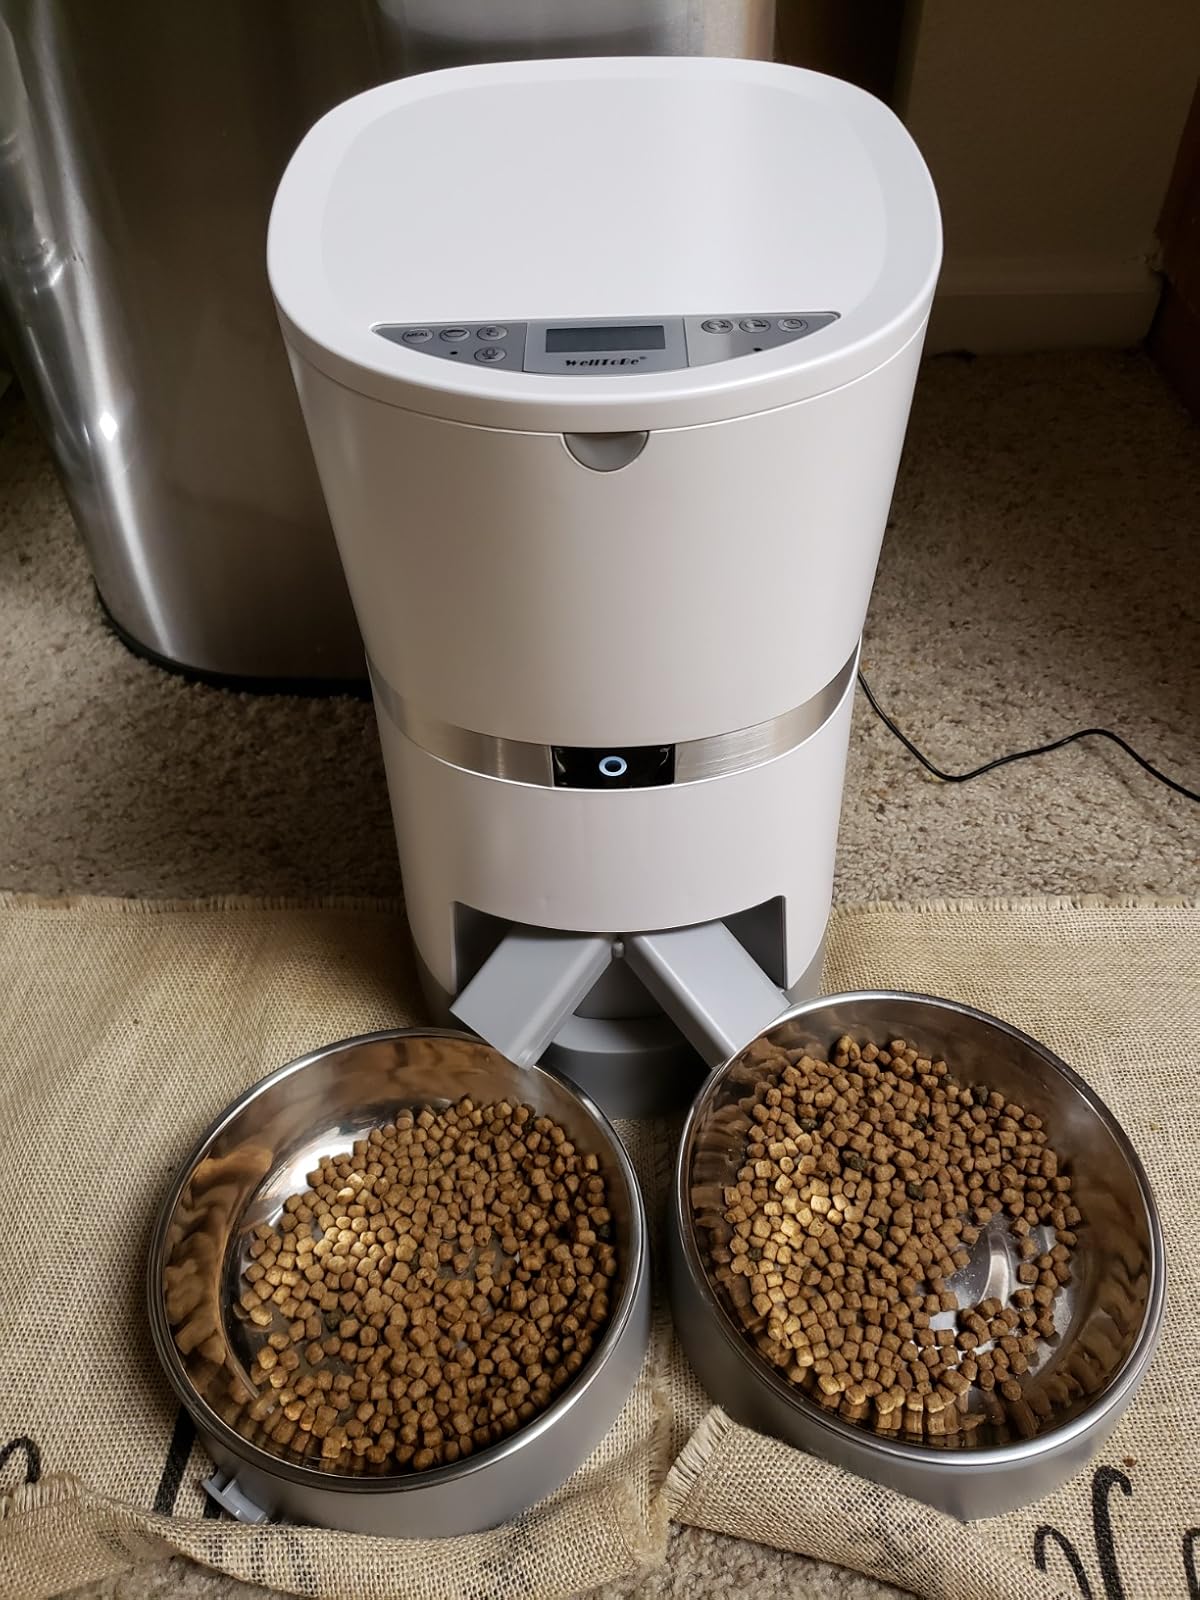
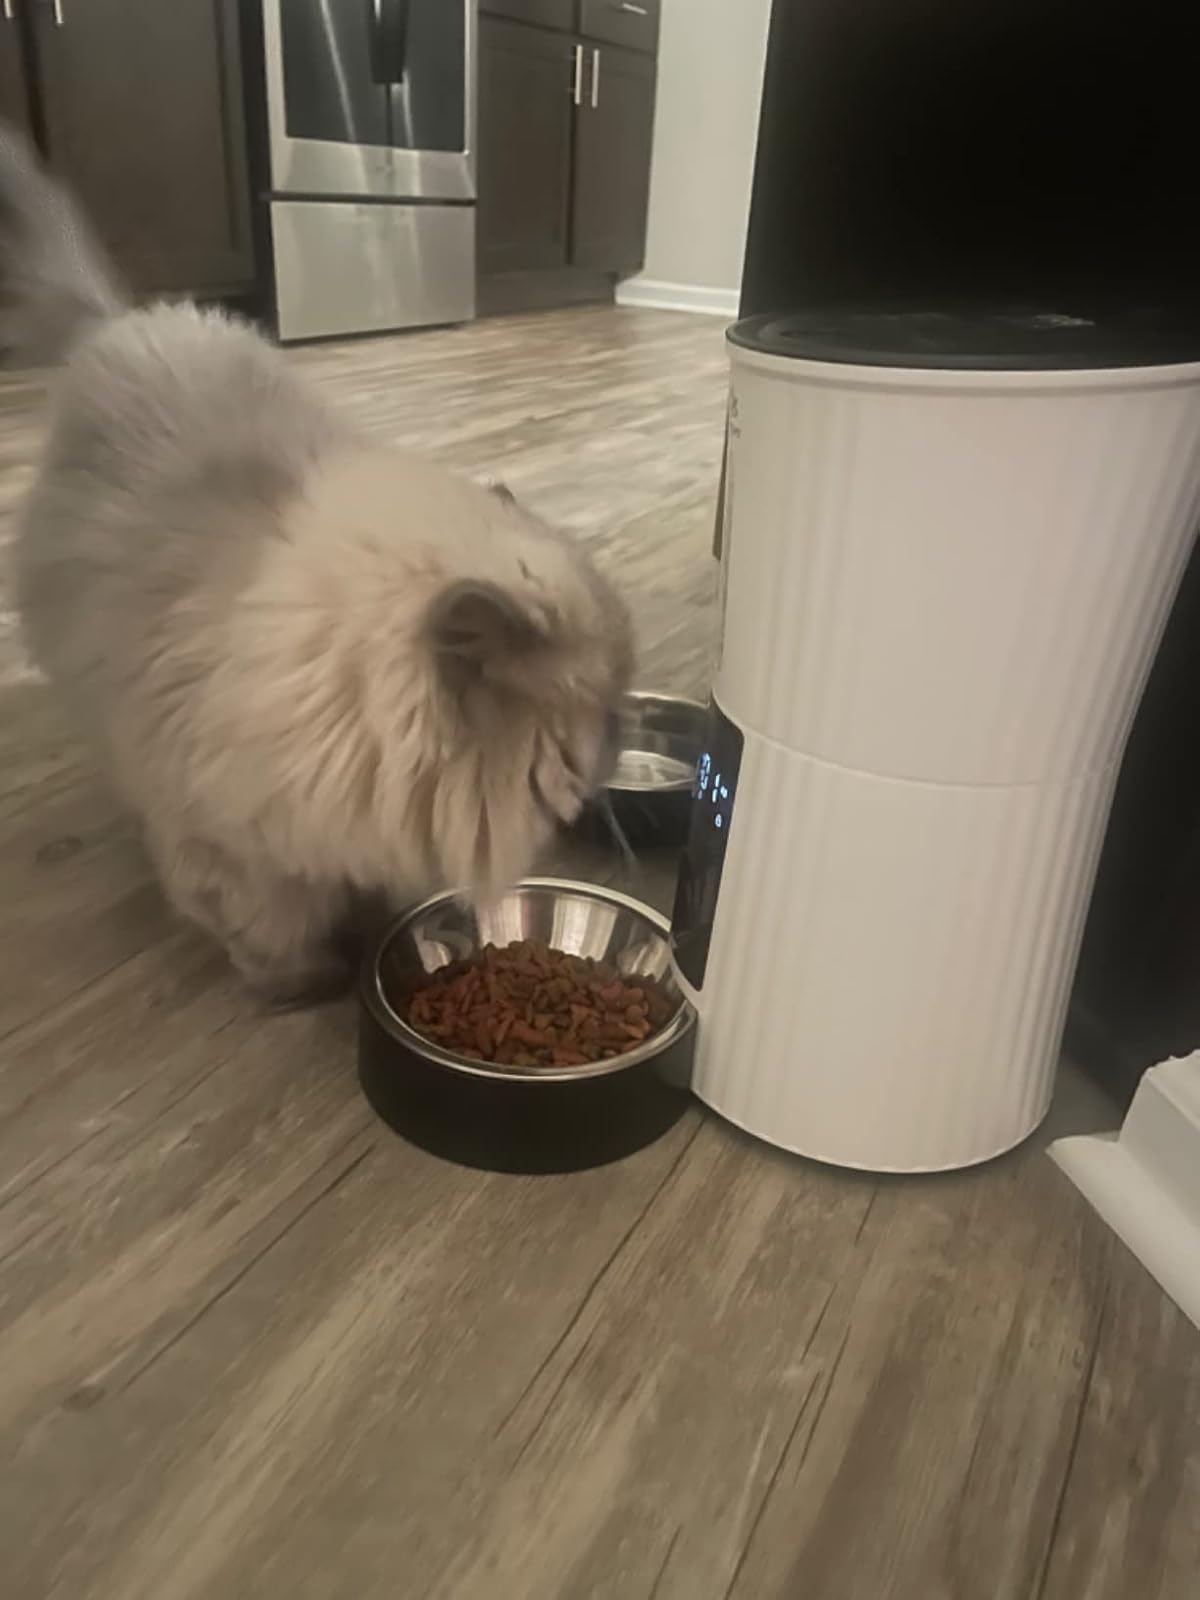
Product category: items_feeder
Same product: no